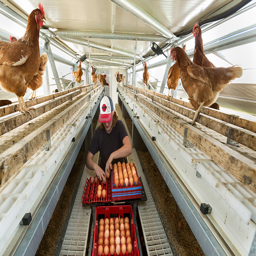
woman collects eggs in a modern chicken coop